Provinces of Thailand

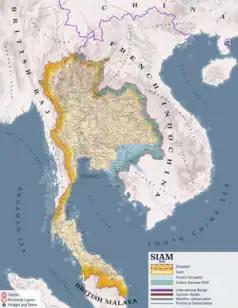
Cities and Monthons in 1900

When Prince Damrong resigned in 1915, the whole country was divided into 19 monthon (including the area around Bangkok, which was under the responsibility of another ministry until 1922), with 72 provinces.